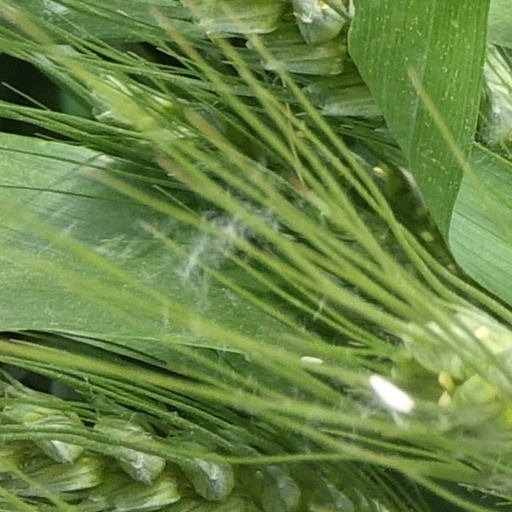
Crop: wheat